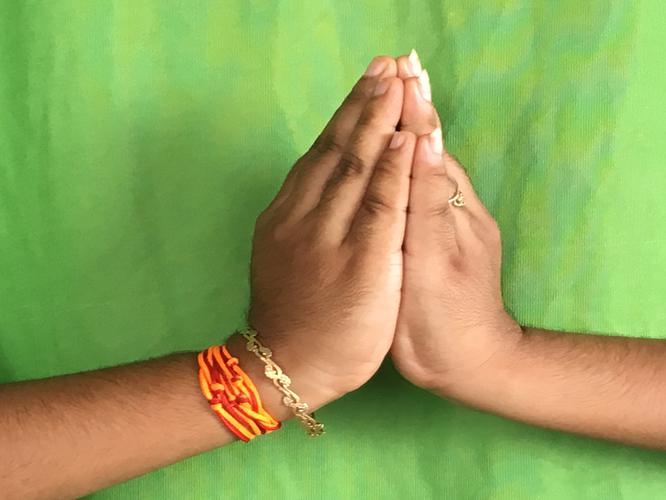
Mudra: Kapotham
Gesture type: double_hand